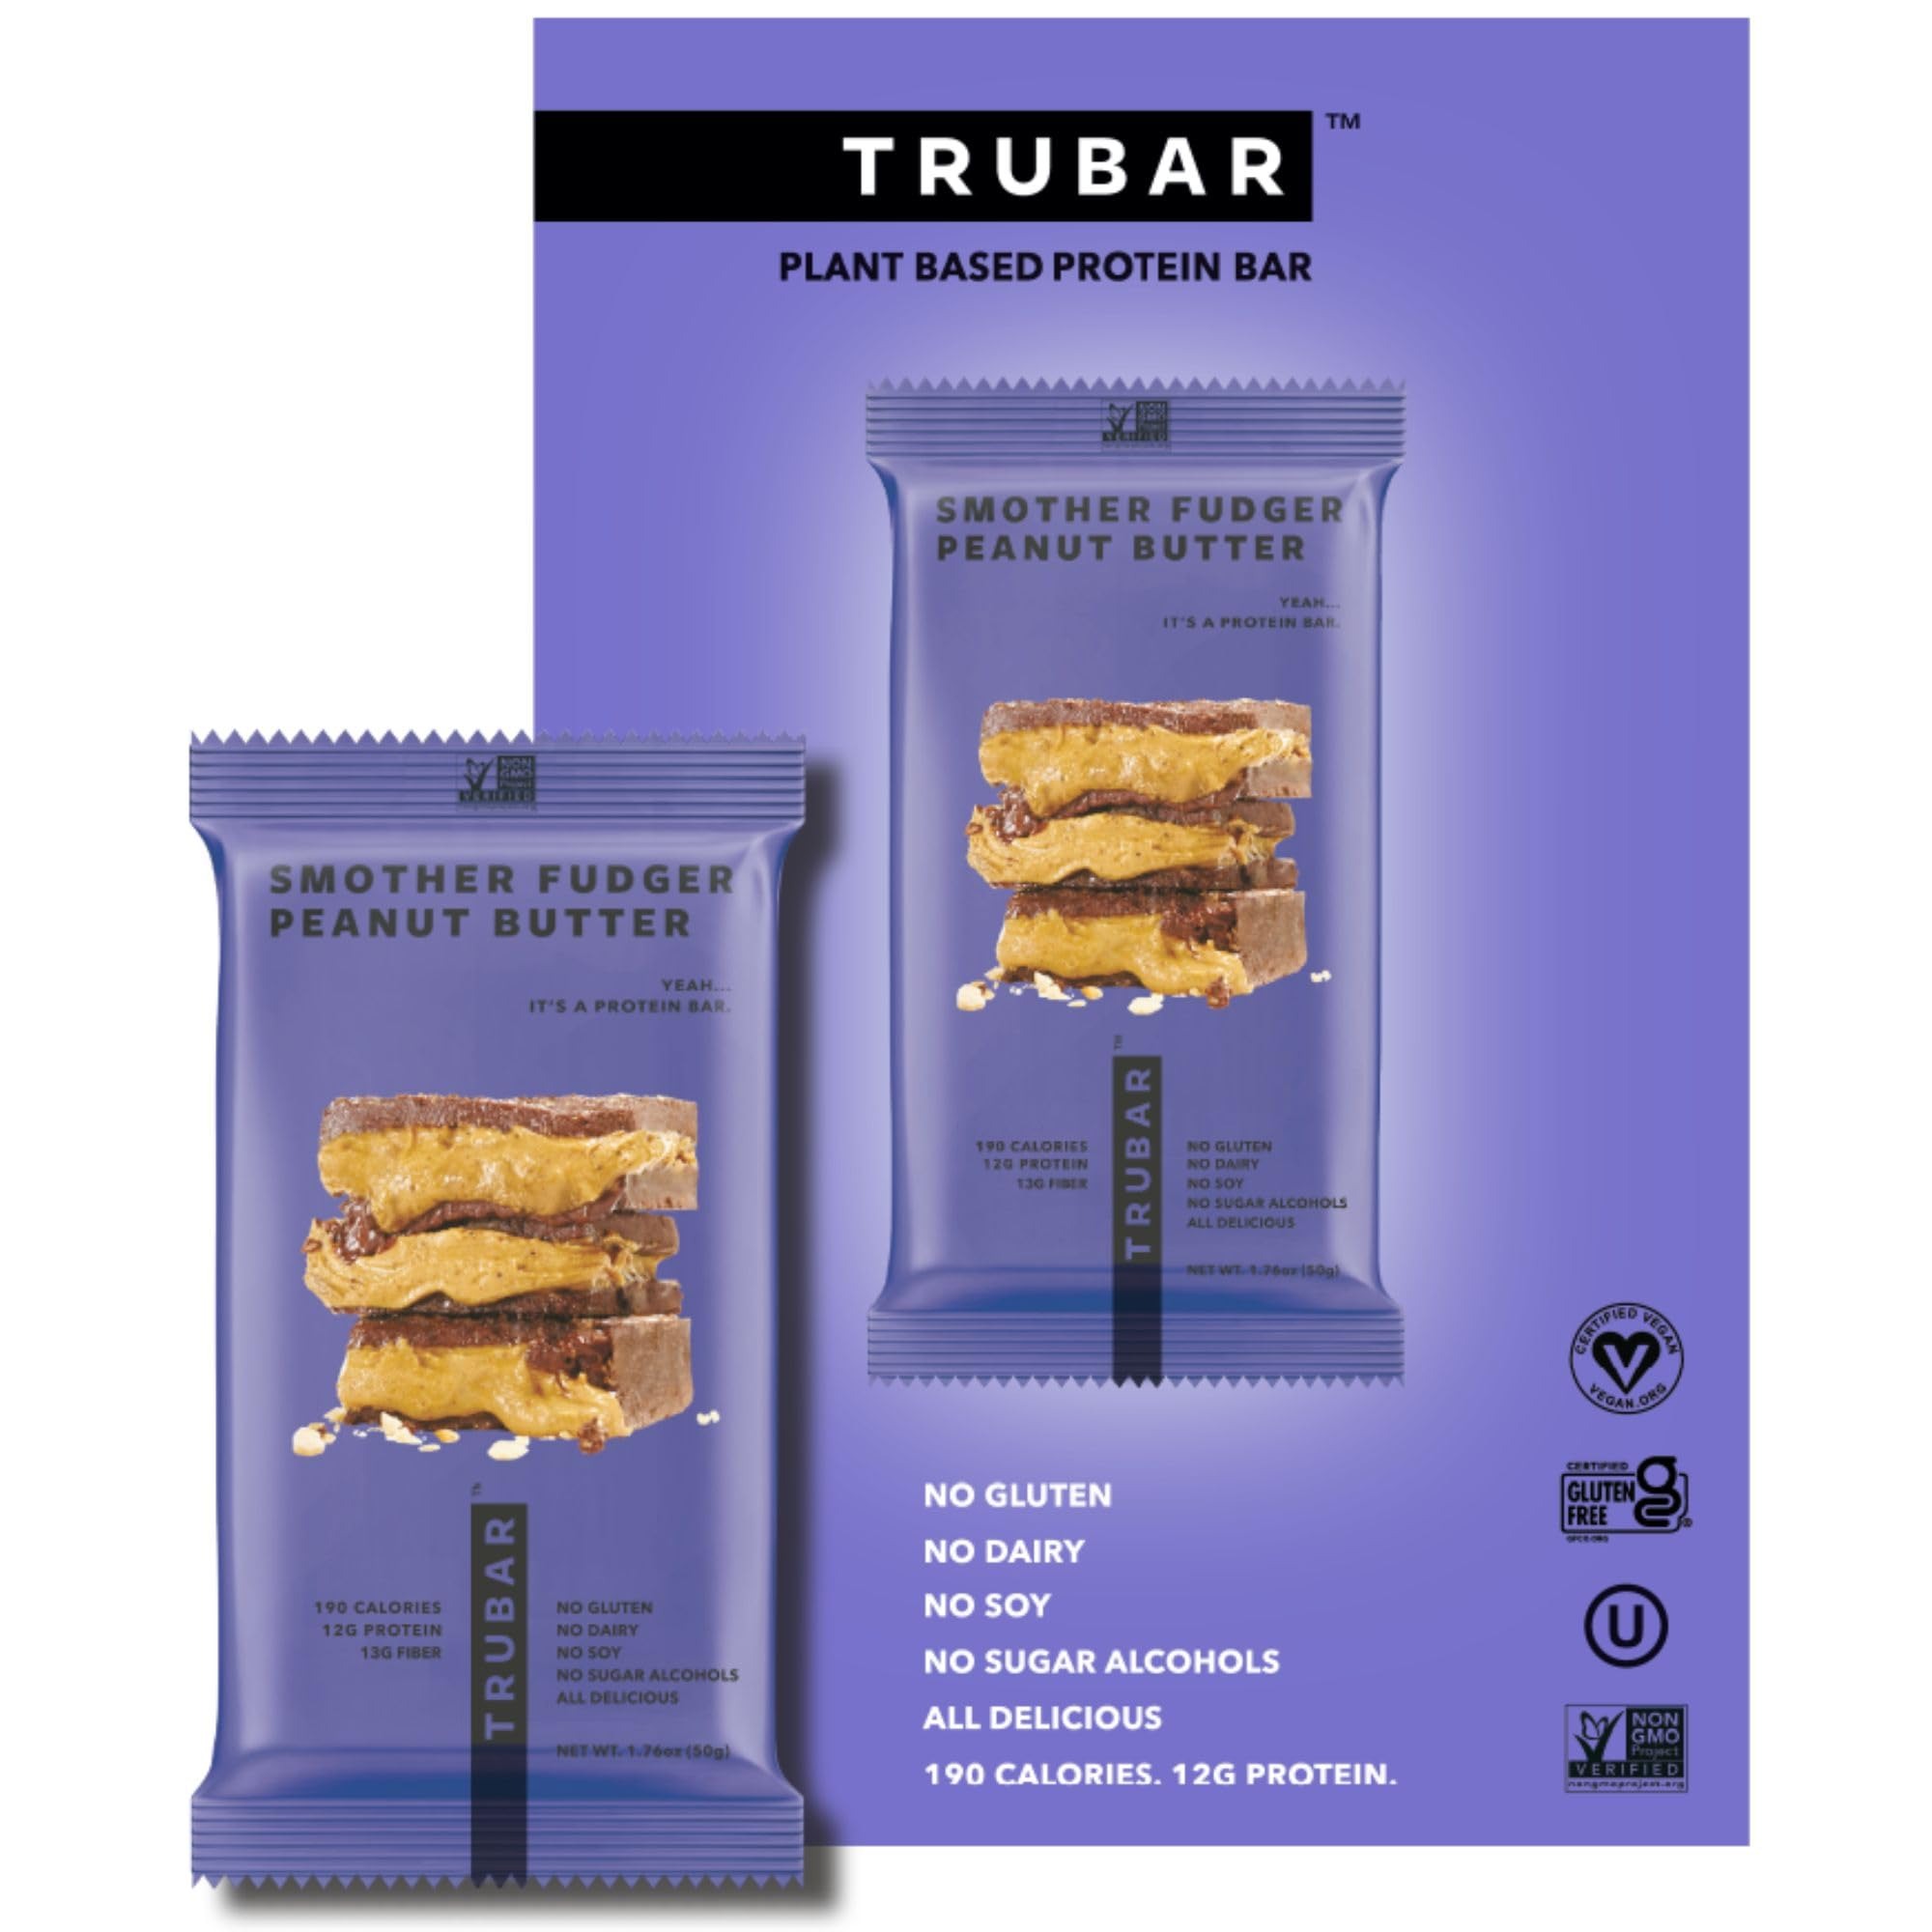
Item Name: Trubar Protein Bar, Smother Fudger Peanut Butter, Gluten Free, Vegan, Plant Based Protein, Dairy Free, Non GMO, Soy Free, No Sugar Alcohols, 12G Protein, 13G Fiber, Healthy on the Go Snack Bars, 12 CT
Product Description: People don't expect protein bars to taste good. Our TRUWOMEN Plant Fueled protein bars taste decadent but are made with simple, clean, vegan, vegetarian, and gluten-free ingredients. The result? Bars that taste so delicious, it's hard to imagine they're actually good for you.
Value: 12.0
Unit: Count

Price: 29.99